Eldorado National Forest

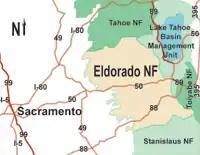
Eldorado National Forest in California

A cool montane version of Mediterranean climate extends over most of the forest, with warm, dry summers and cold, wet winters.